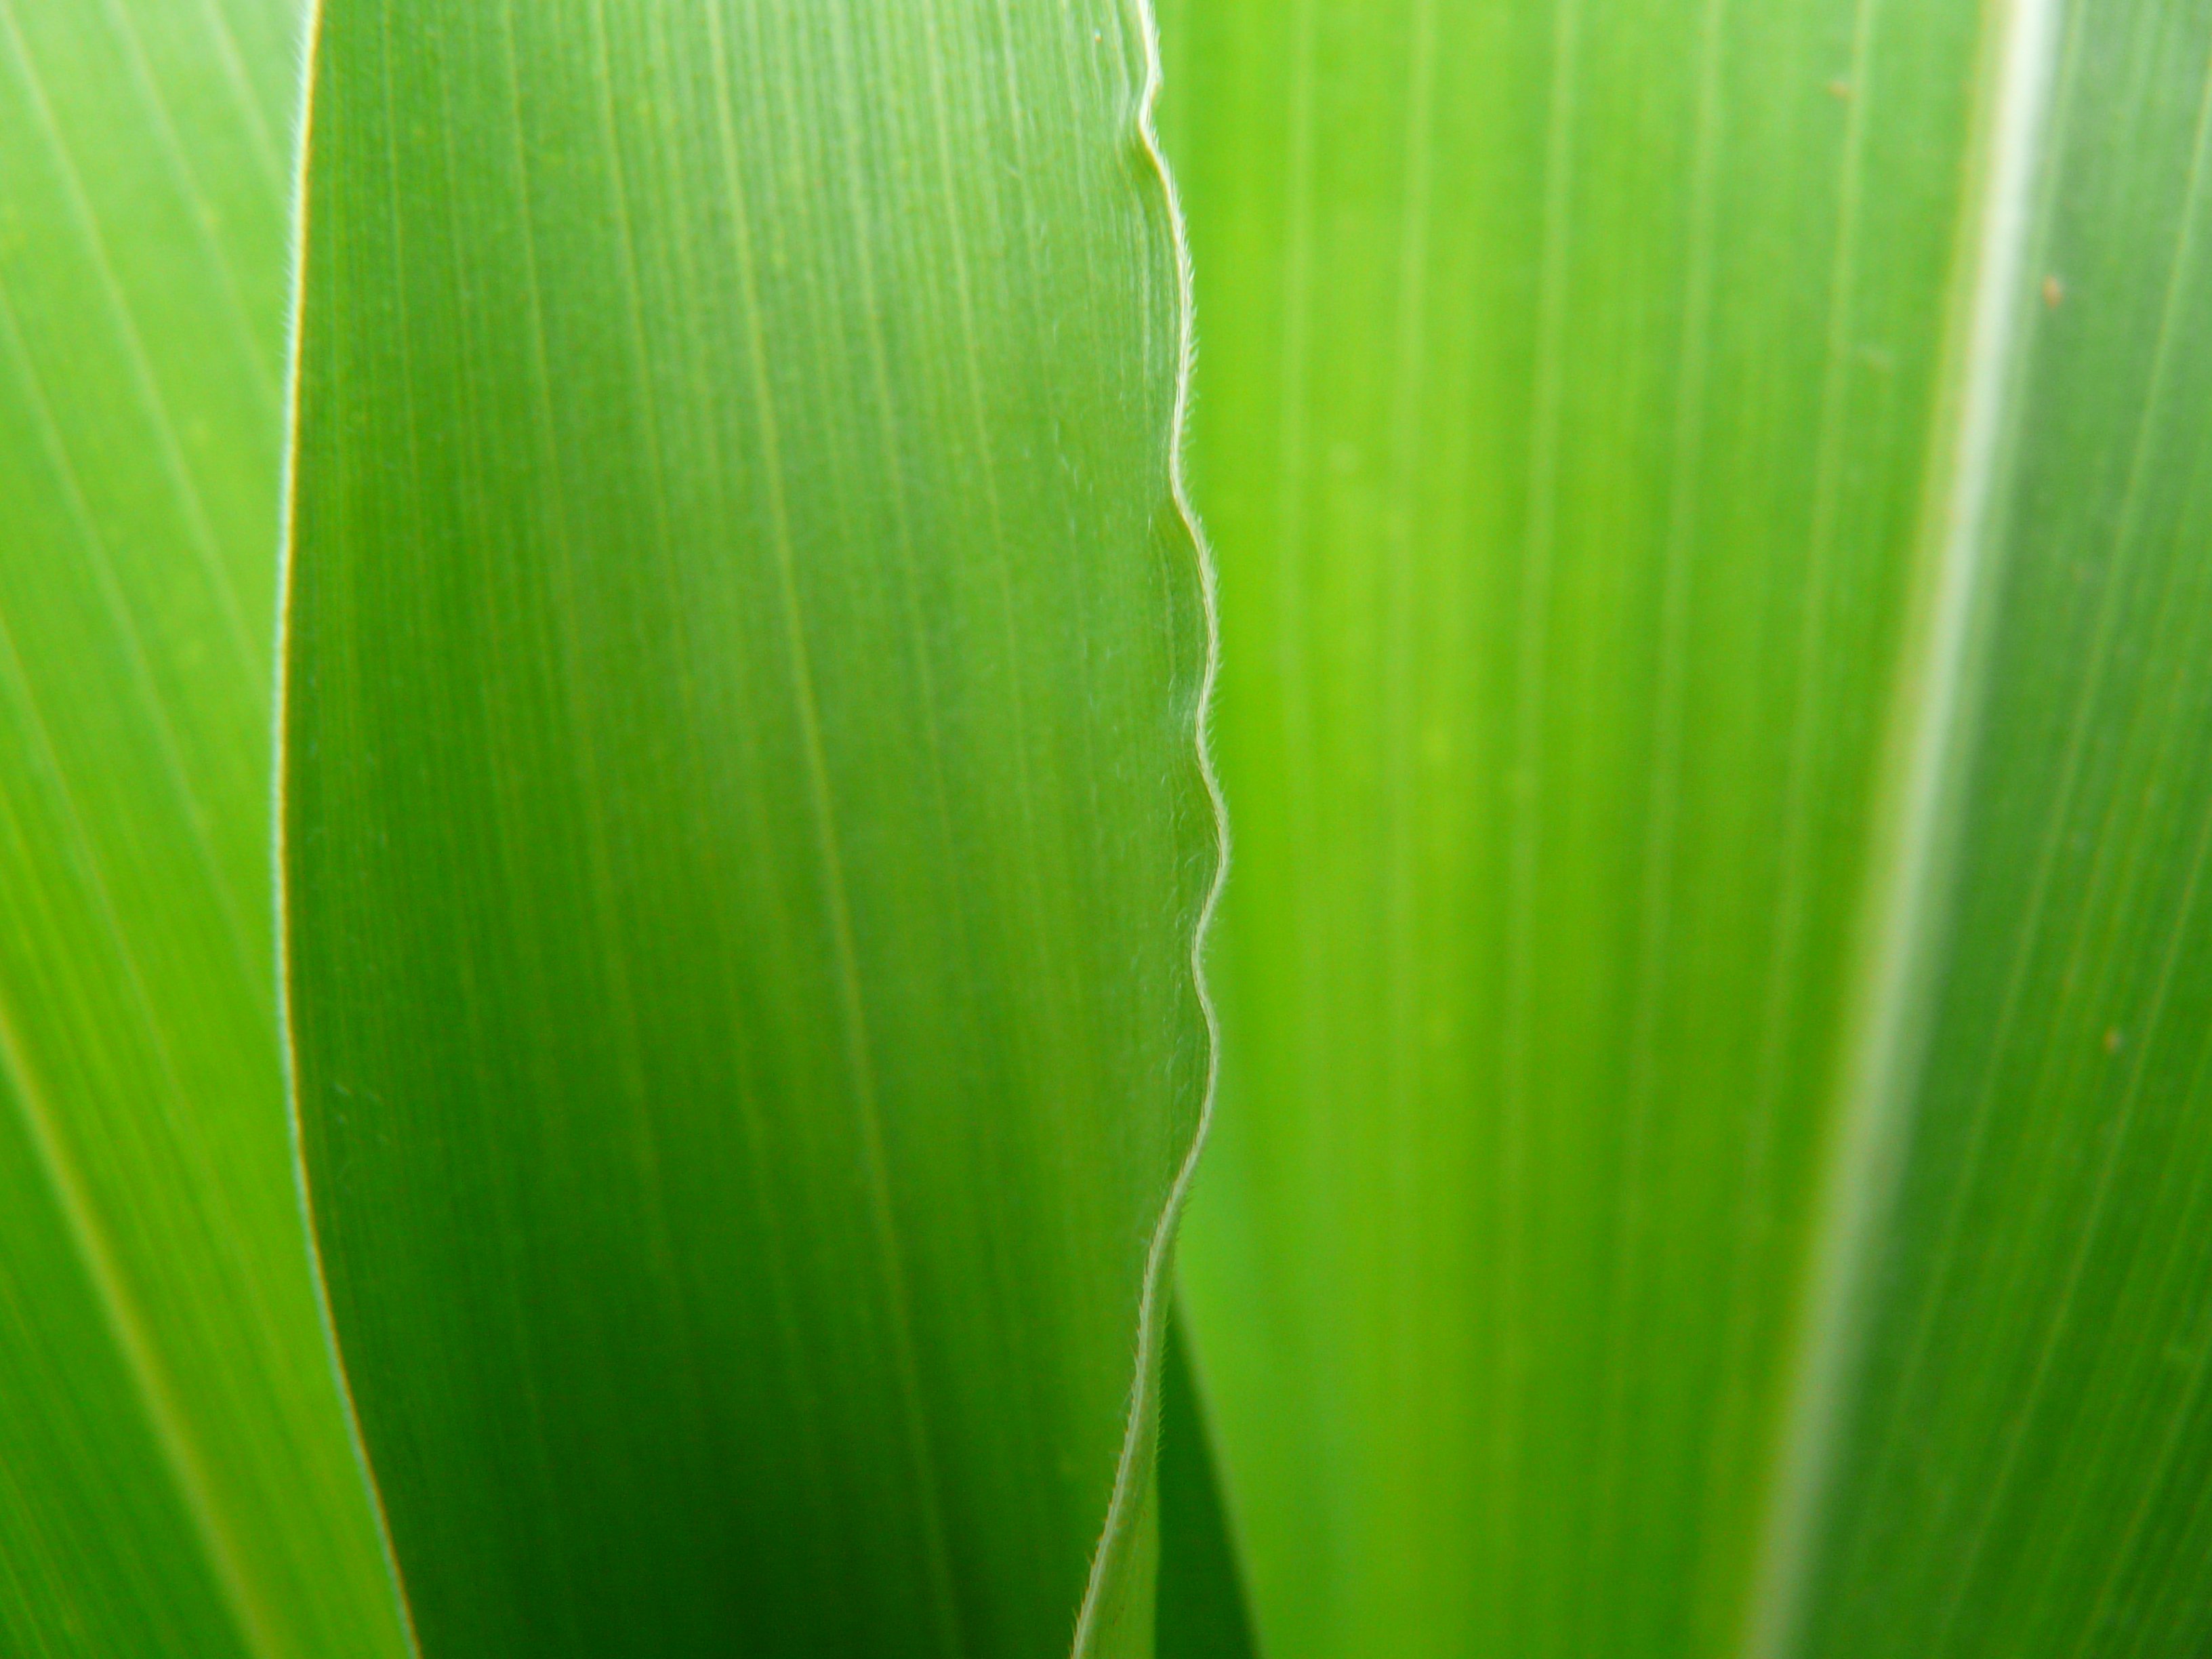
nature, grass, plant, sunlight, leaf, flower, food, green, macro, botany, close, flora, cultivation, close up, moisture, macro photography, pet food, corn leaf, grass family, plant stem, computer wallpaper, detail corn